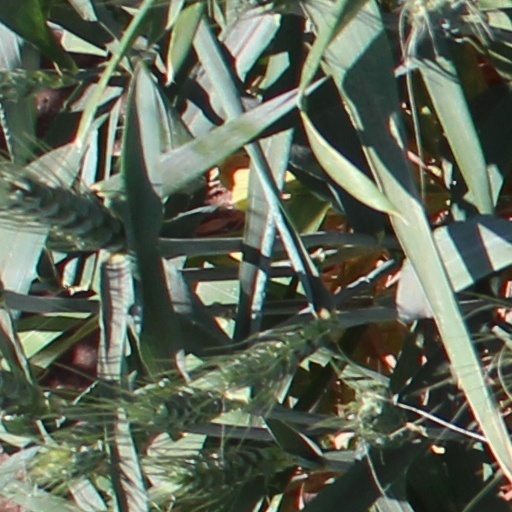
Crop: wheat